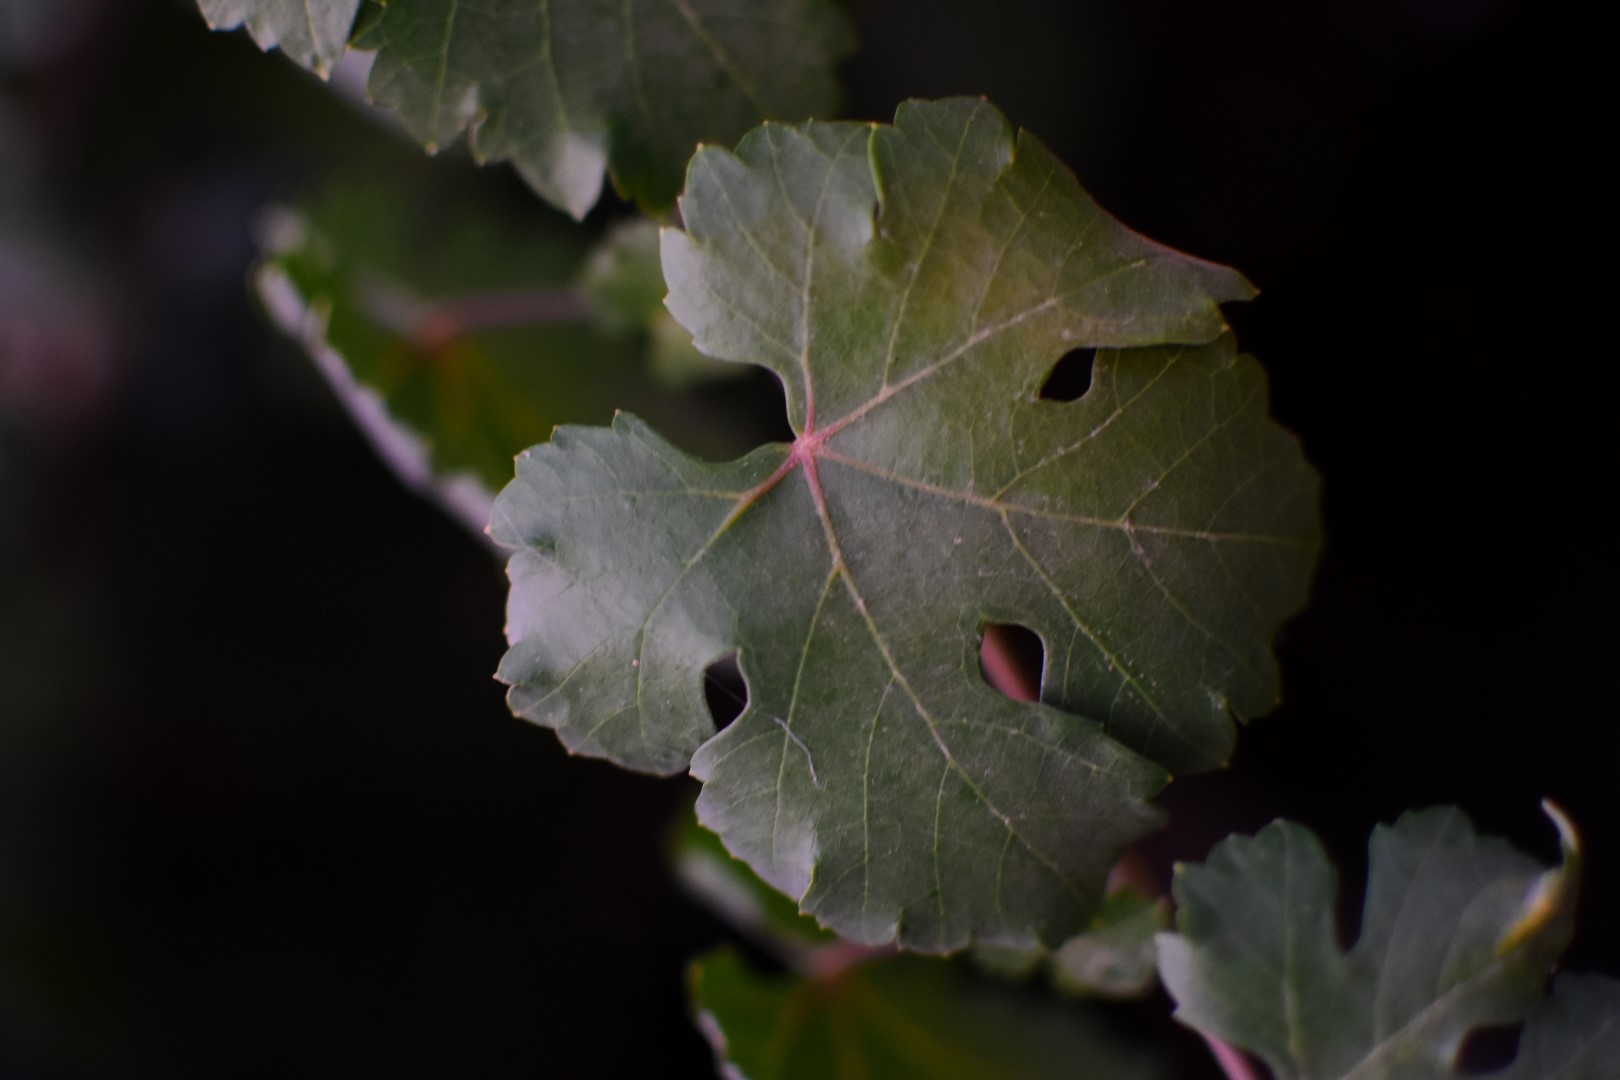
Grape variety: Aswud Balad